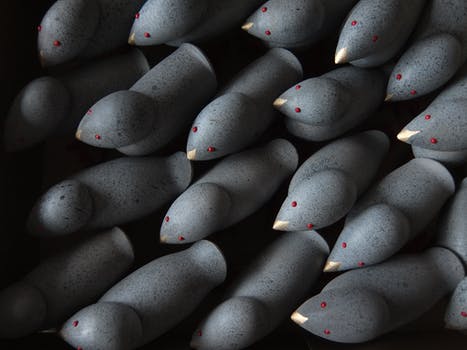
Label: No Watermark